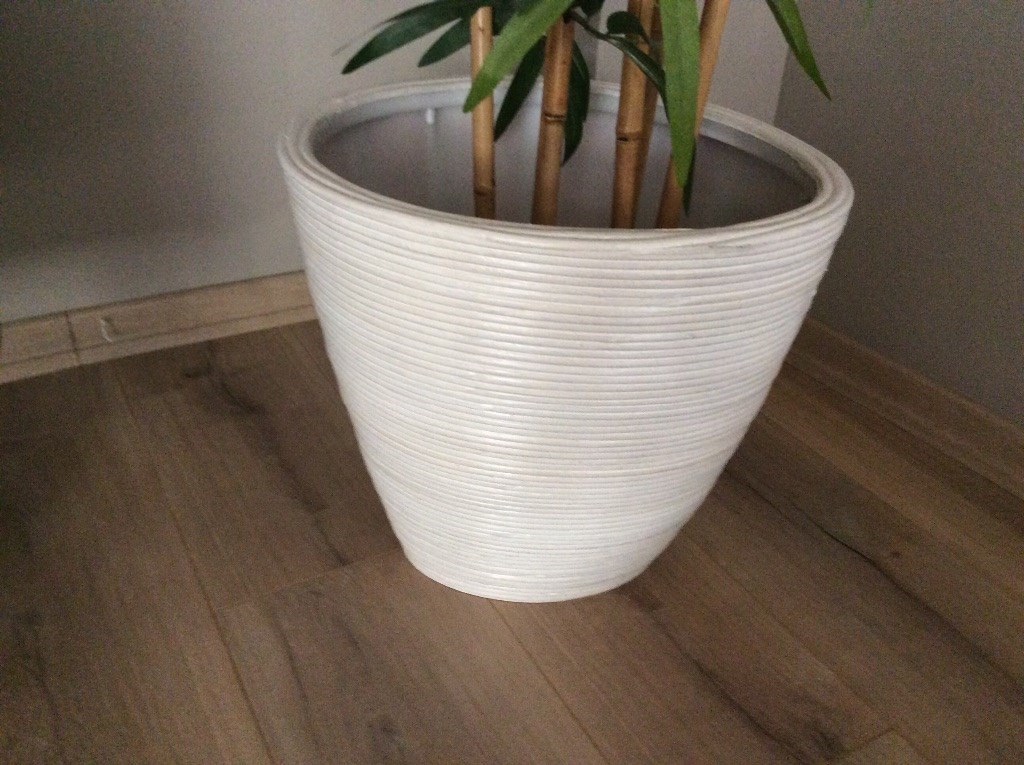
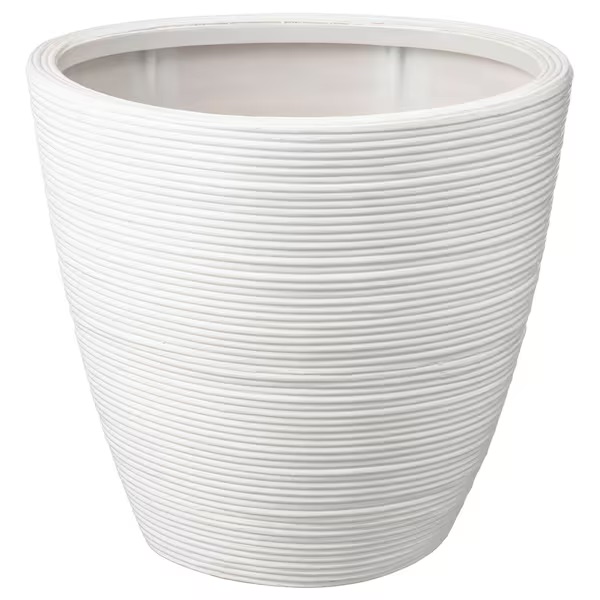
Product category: misc
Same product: yes